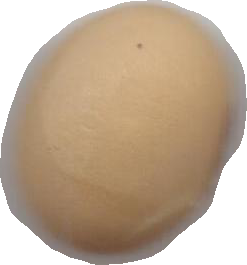
Variety: Anjasmoro